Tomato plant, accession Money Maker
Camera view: bottom (45 deg); turntable rotation: 240 degrees
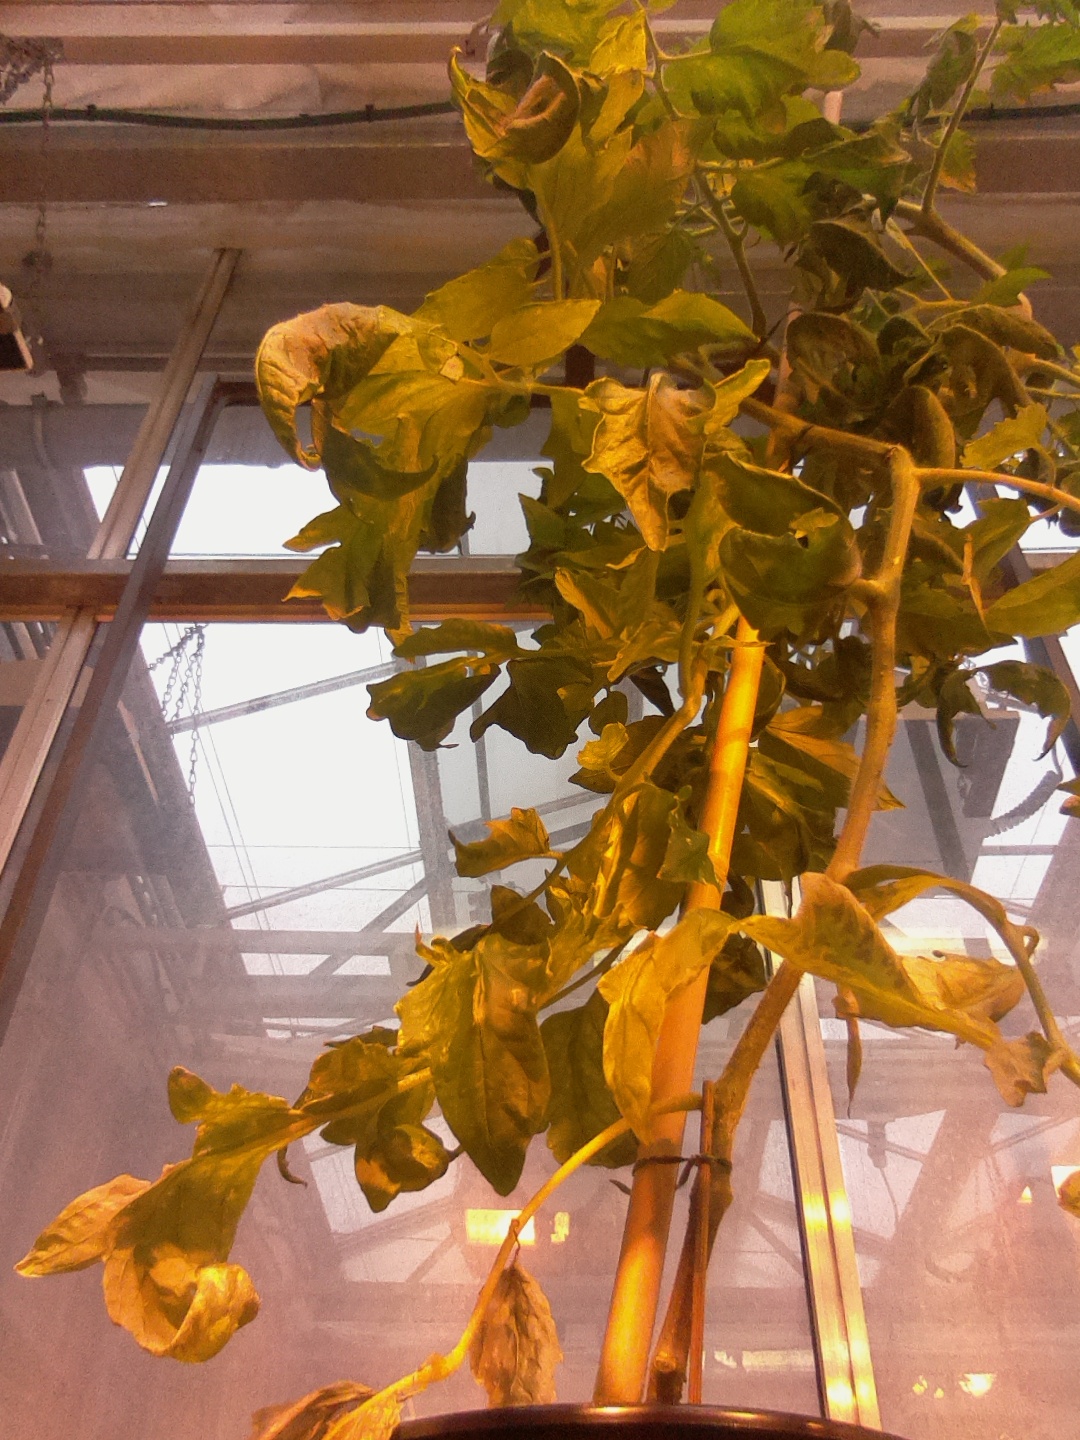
BBCH growth stage 72: 20%-30% of final fruit size